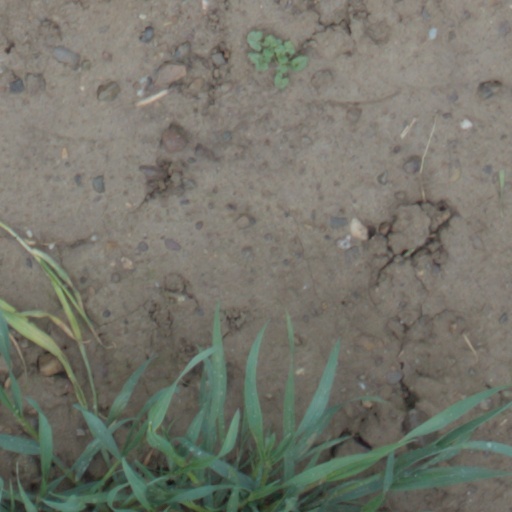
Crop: wheat